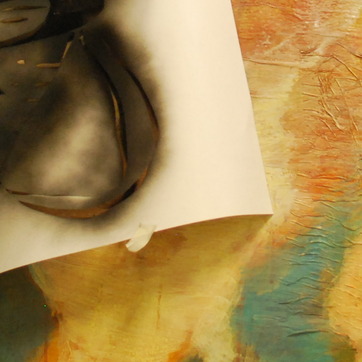
Material: paper